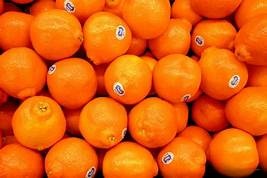
Label: mandarine